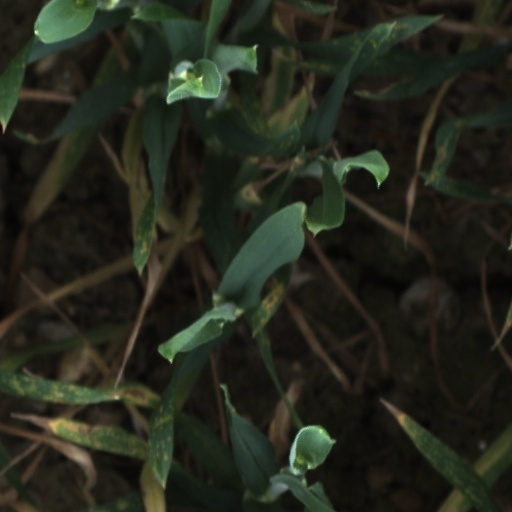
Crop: wheat